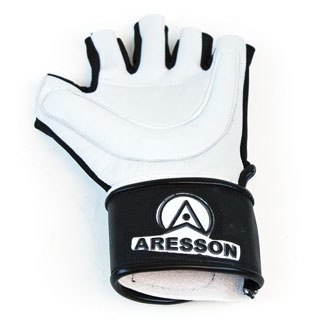
ARESSON ROUNDERS CATCHING GLOVE
Leather catching glove Padded palm Hook and loop wrist fastening Available in junior and ladies sizes and right hand and left hand
Brand: ARESSON
Category: Sporting Goods > Athletics > Rounders > Rounders Gloves & Mitts